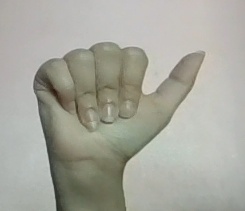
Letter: dhad